Percy Pease

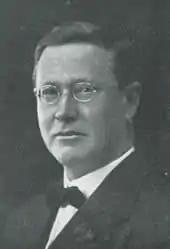

Percy Pease (29 July 1876 – 17 September 1940) was a businessman and member of the Queensland Legislative Assembly.